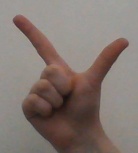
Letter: laam